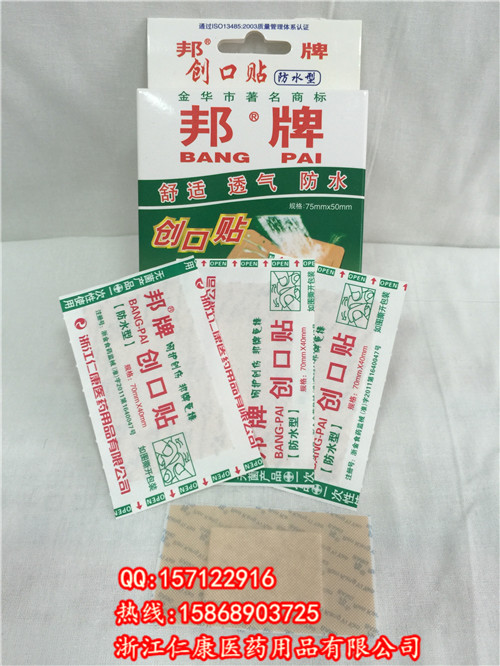
Label: trash